Joseph Claussat

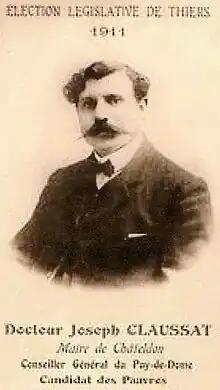

Pierre Clovis François Joseph Claussat (October 12, 1874 – November 9, 1925) was a French politician. He served as the mayor of Châteldon from 1908 until his death in 1925. He also served as a member of the Chamber of Deputies from 1911 to 1925, representing Puy-de-Dôme.